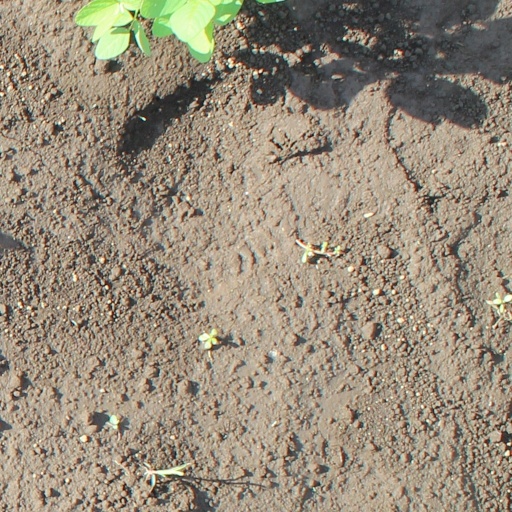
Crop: soybean